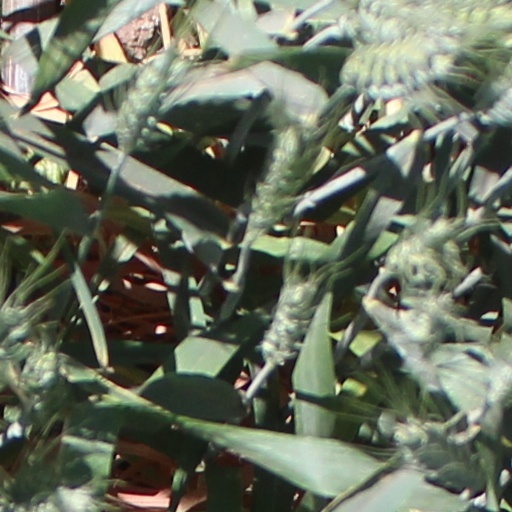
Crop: wheat